Marcel Feye

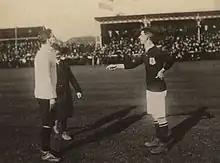

Marcel Feye (8 March 1883 – 8 October 1965) was a Belgian footballer. He played in five matches for the Belgium national football team from 1907 to 1910.